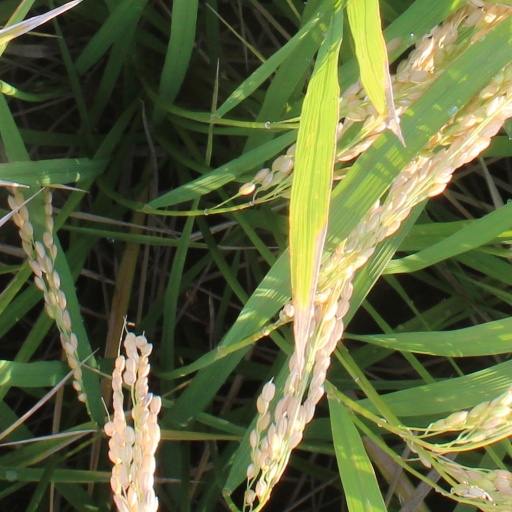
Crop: rice